Russ Method

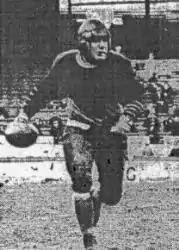
December 1, 1929 (Chicago Cardinals vs. New York Giants)

Russell G. Method (June 27, 1897 – September 17, 1971) was an American professional football player who played six seasons in the National Football League (NFL) with the Duluth Kelleys/Eskimos and Chicago Cardinals. He attended Denfeld High School in Duluth, Minnesota. He did not play college football.